Carl Heinrich Schnauffer

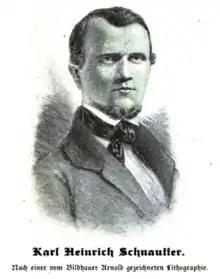
Karl Heinrich Schnauffer

Carl Heinrich Schnauffer (4 July 1823 Heimsheim - 4 September 1854 Baltimore, Maryland) was a poet, soldier and editor.